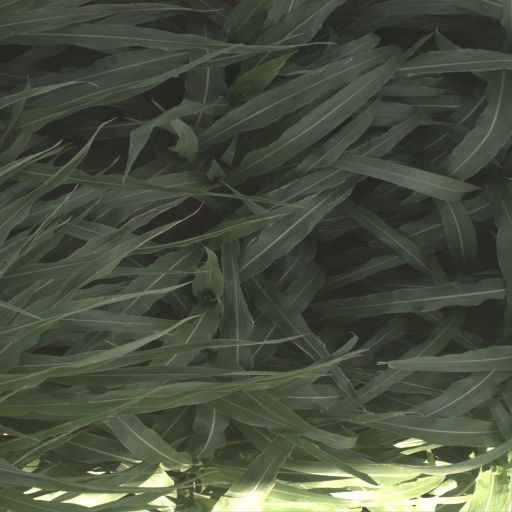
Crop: sorghum